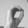
ASL letter: O